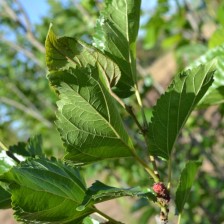
Variety: ChiangMaiBuriram60